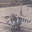
Label: airplane